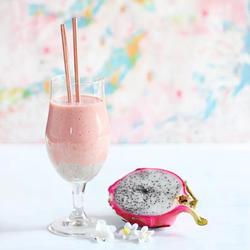
Label: Dragonfruit